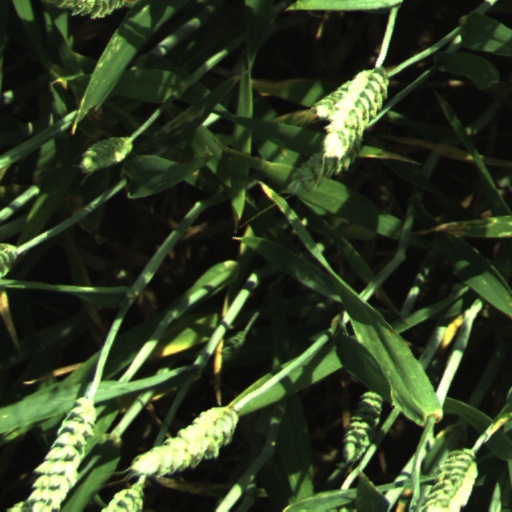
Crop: wheat